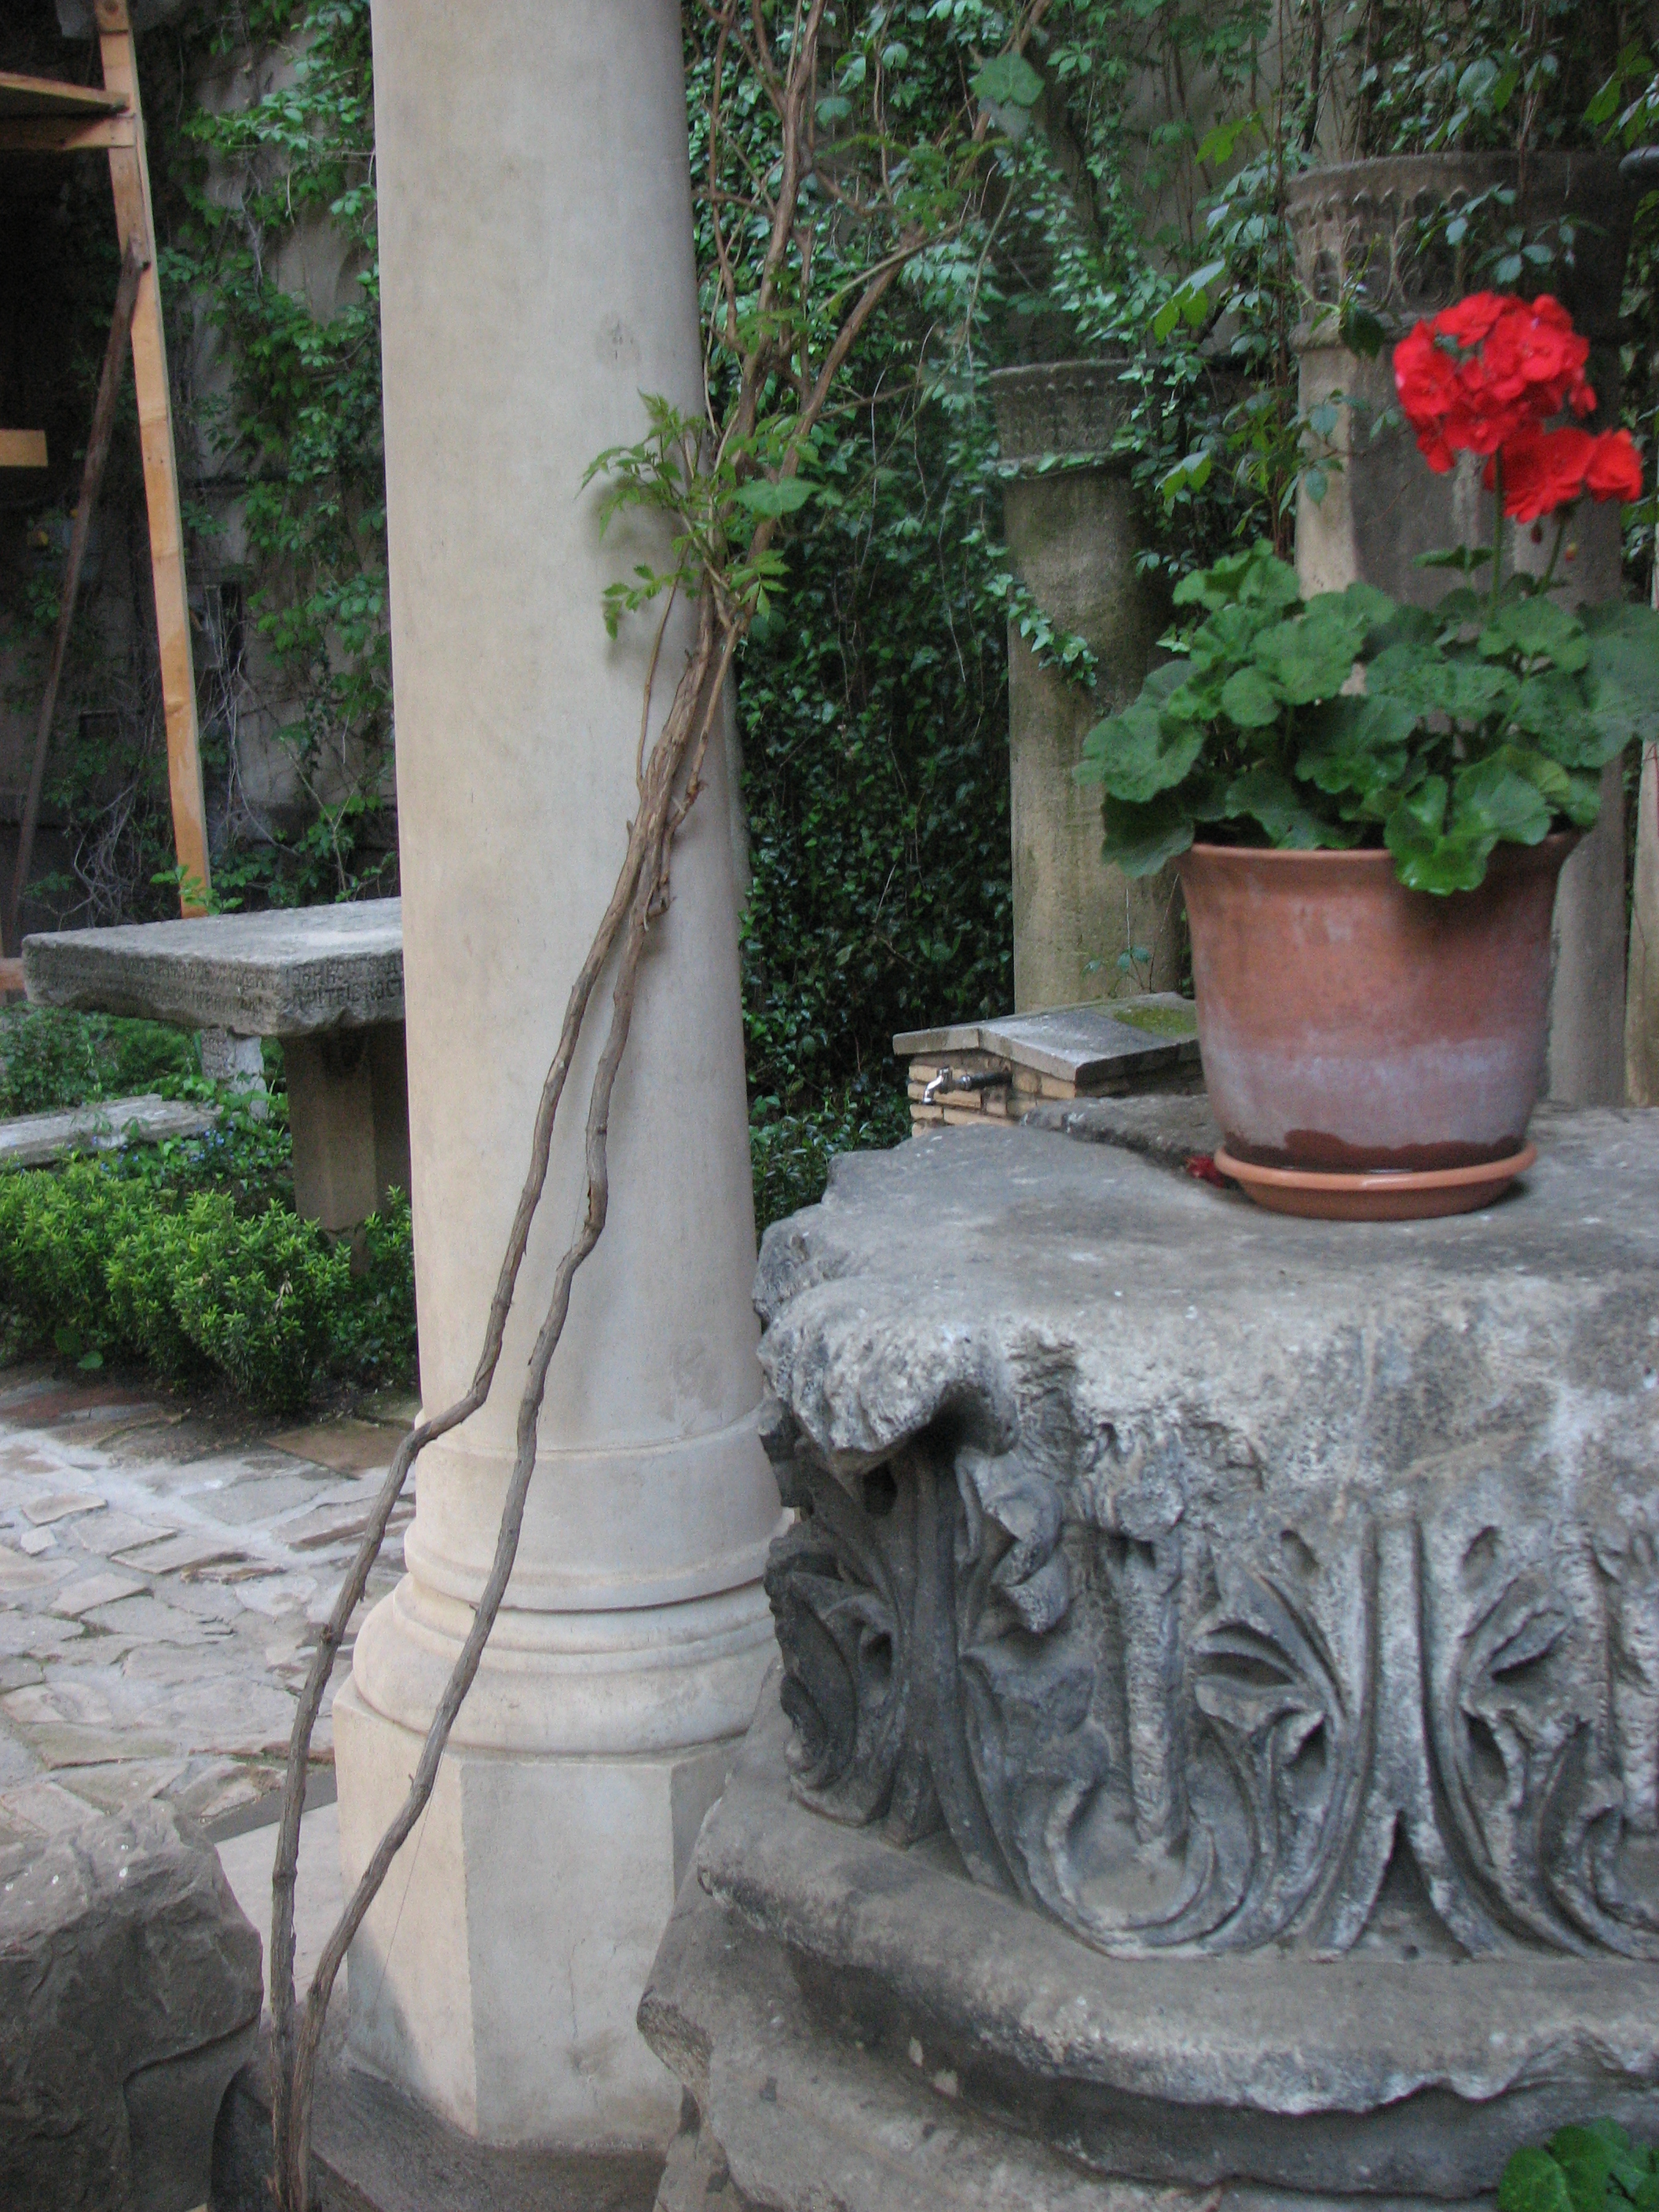
architecture, photography, building, photo, europe, column, backyard, religion, church, garden, christian, photos, sculpture, religious, free, de, temple, churches, fountain, fotografie, christianity, romana, orthodox, eastern, carving, yard, water feature, romania, bor, biserica, arhitectura, orthodoxy, romanian, ortodoxa, ortodox, ortodoxia, ortodoxie, ecclesiastical, bisericeasc, cladire, edificiu, stavropoleos, cre tinism, cre tin, outdoor structure